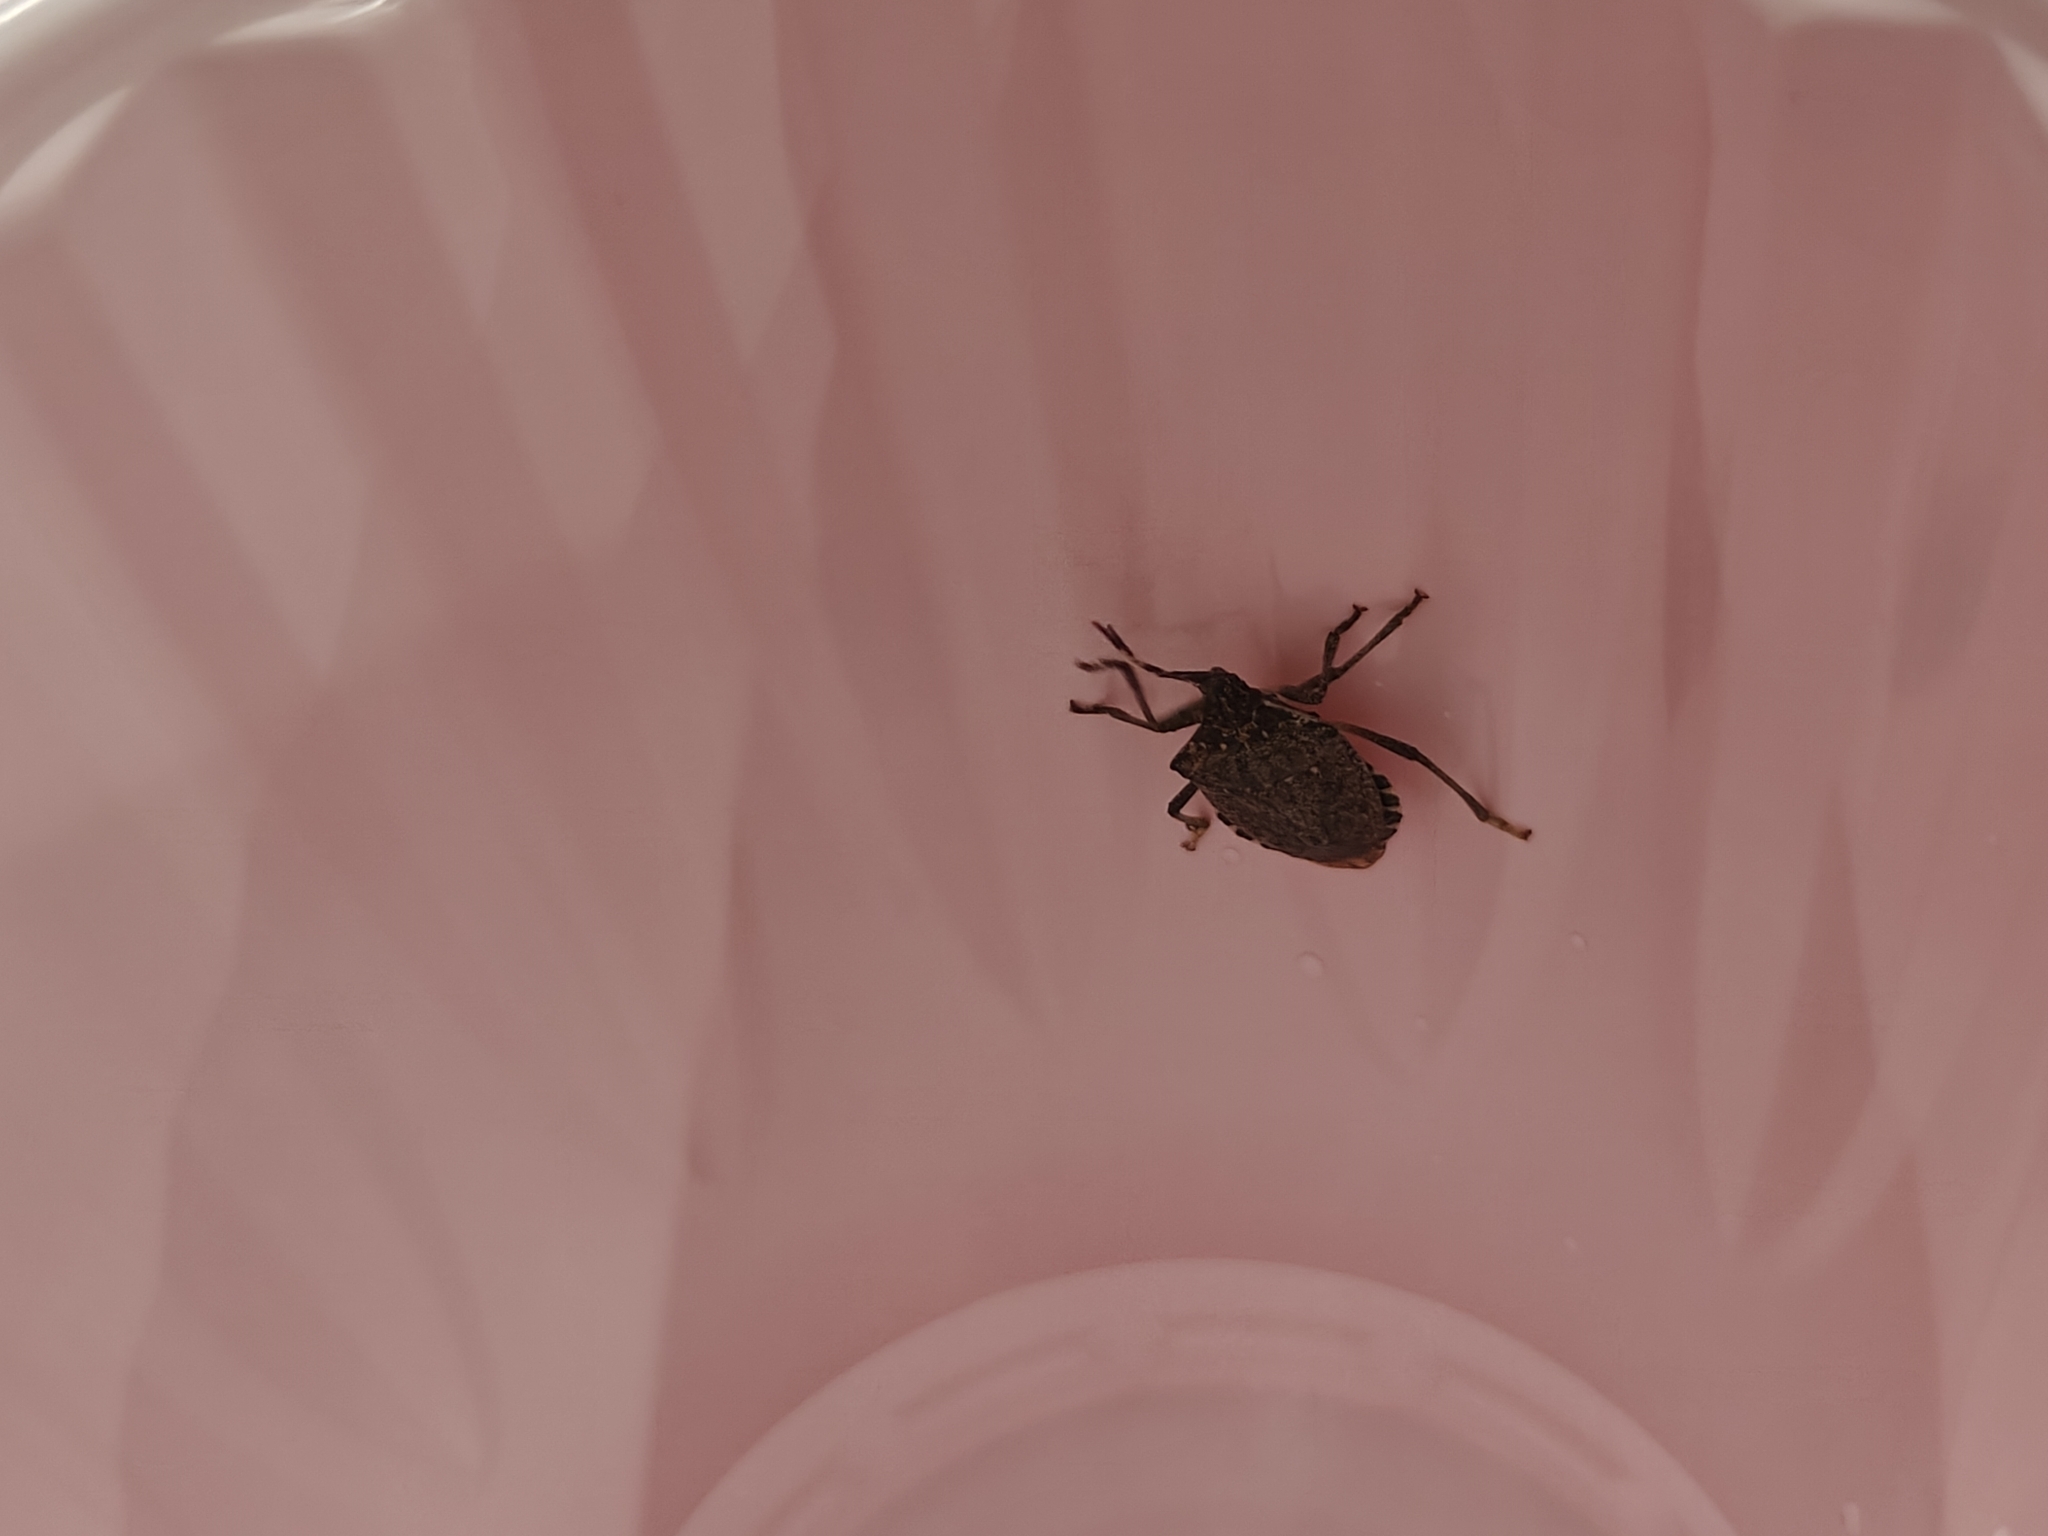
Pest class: stink_bug